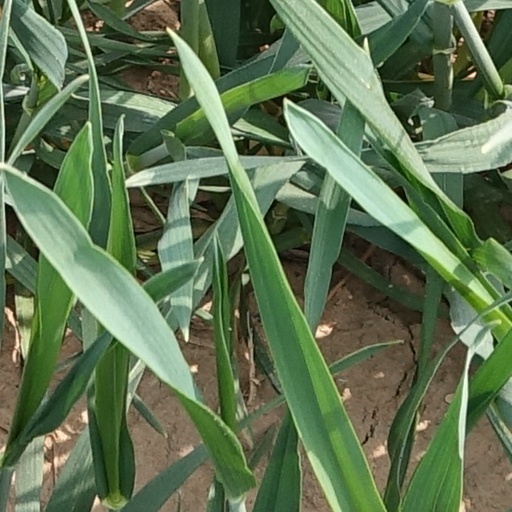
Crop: wheat